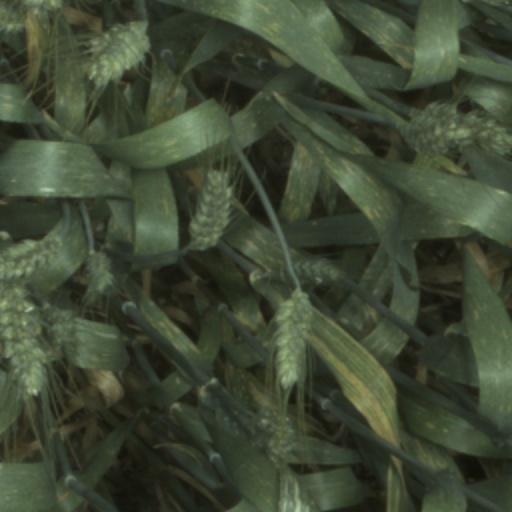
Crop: wheat